Nagra Jhansi

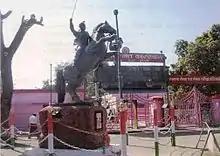
Jhansi Railway Workshop Main Gate; note equestrian statue of Rani Lakshmibai

Nagra (Premnagar) is the nearest police station. Apart from this there are many general railway police (GRP) police stations as this area mainly consists of Railway property.